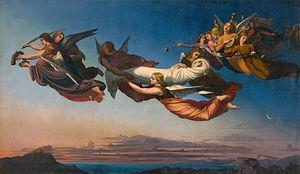
Charles Ernest Rodolphe Henri Lehmann, né Karl Rudolph Heinrich Lehmann à Kiel le 14 avril 1814 et mort à Paris le 30 mars 1882 est un peintre français d'origine allemande.
François Sabatier, dit Sabatier-Ungher après son mariage avec Caroline Ungher, né le 2 juillet 1818 à Montpellier et mort à la Tour du Farges le 1ᵉʳ décembre 1891, est un mécène, critique d'art et traducteur germaniste français.